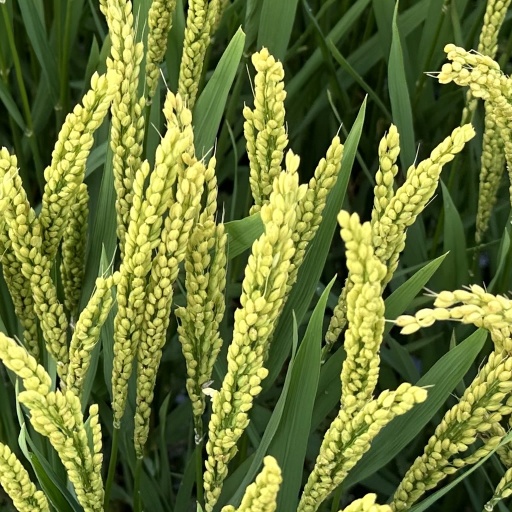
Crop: rice